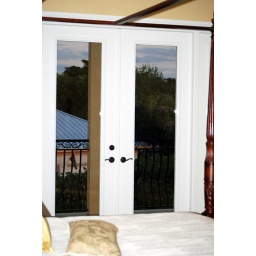
french doors in bedroom